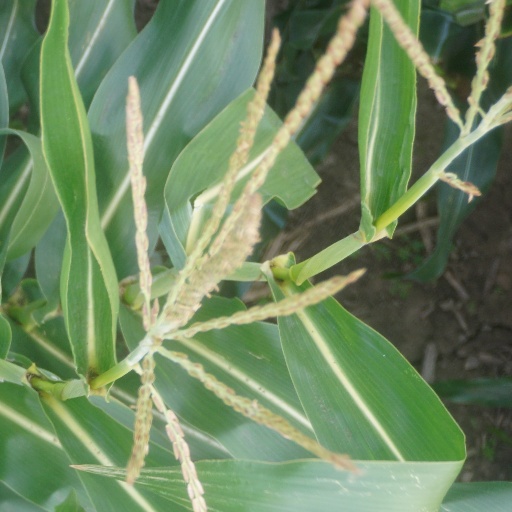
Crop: maize; corn